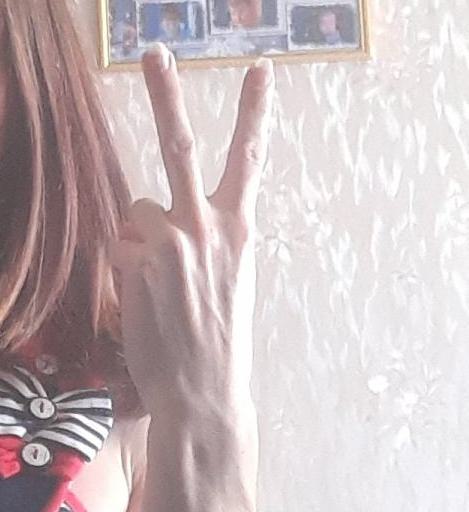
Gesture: peace_inverted